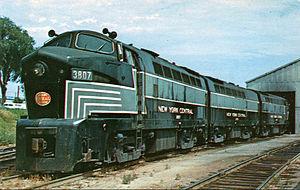
Baldwin Locomotive Works est un ancien constructeur de machines à vapeur, puis de locomotives aux États-Unis. La firme devint, dans les années 1920, le plus grand constructeur mondial de locomotives.
La New York Central Railroad, connue généralement comme la New York Central dans ses publicités, a été une entreprise américaine de chemin de fer opérant dans le nord-est des États-Unis et au sud-est du Canada. Ses principales connexions sont New York, Chicago et Boston.